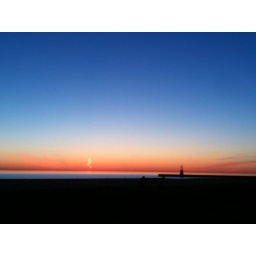
Morning bike comute, get 2 see the sunrise over lake Michigan.